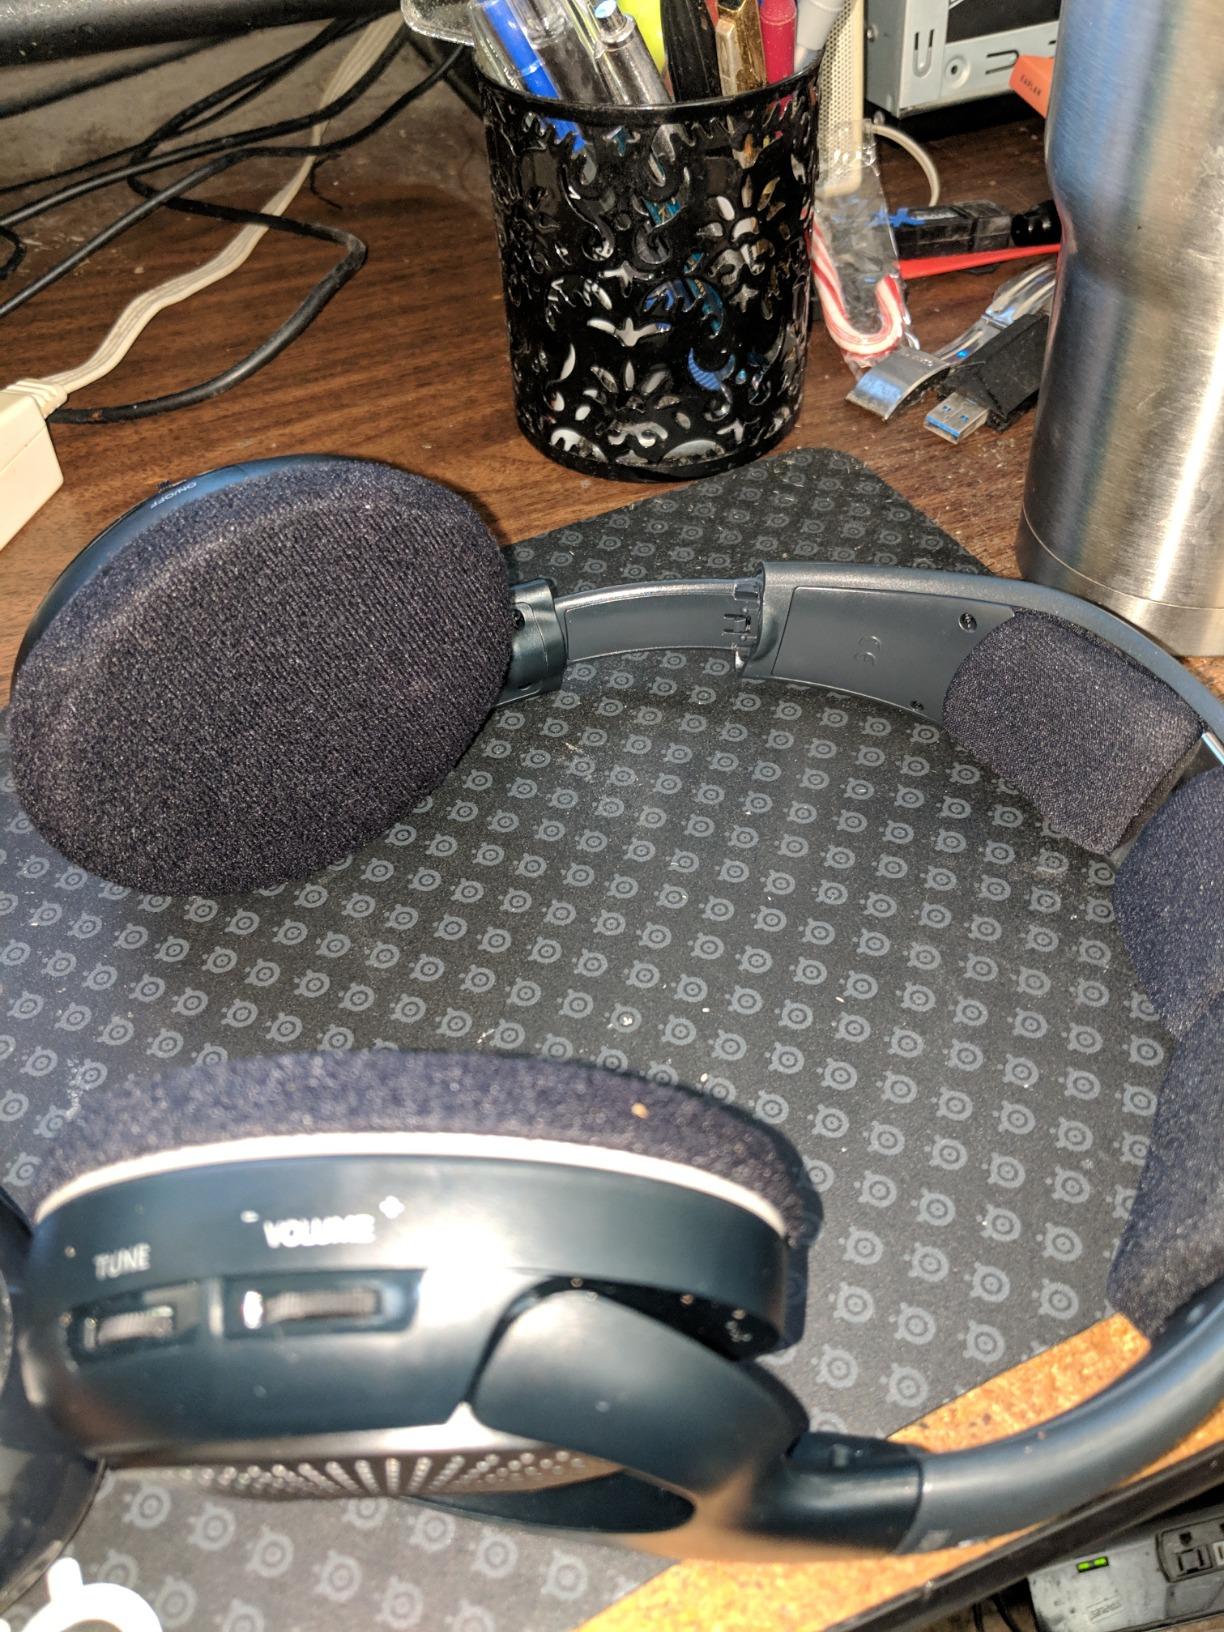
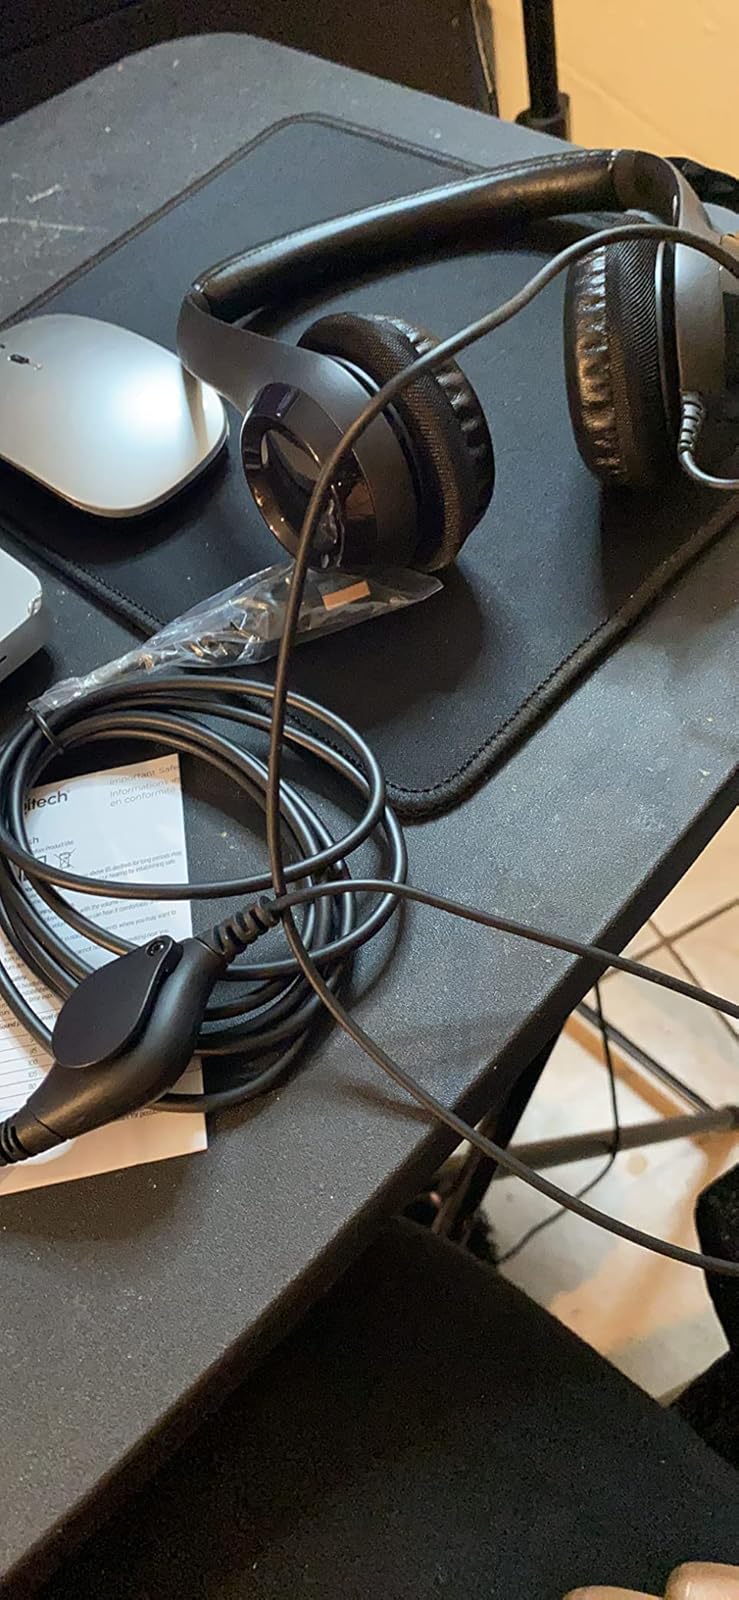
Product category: headphones
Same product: no